Nathaniel W. Dean House

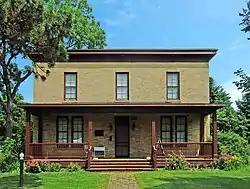
Nathaniel W. Dean House

The Nathaniel W. Dean House is a simple brick Italianate-style home built about 1856 in Madison, Wisconsin for Dean, an early leader and developer in the area. In 1980 the house was added to the National Register of Historic Places.